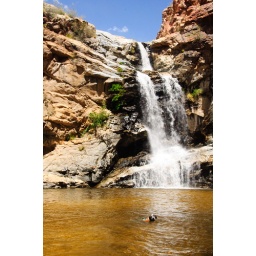
Tanque Verde Falls - about a 75 foot waterfall. Oh, and my dog swimming in the water!